Wuppertal-Vohwinkel station

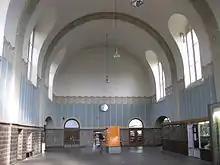
Interior

The original station was built slightly further west than the present station in 1841 by the Düsseldorf-Elberfeld Railway Company. The Prince William Railway was extended to Vohwinkel in 1848, creating a railway junction. The present building was built at the beginning of the 20th century by the Prussian state railways to the design of Alexander Rüdell.